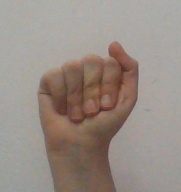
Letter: saad